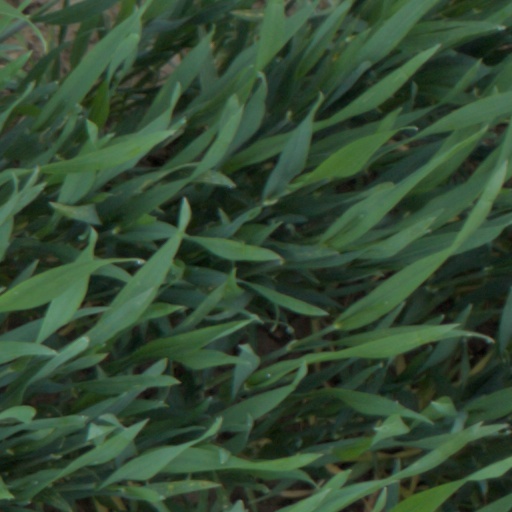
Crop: wheat